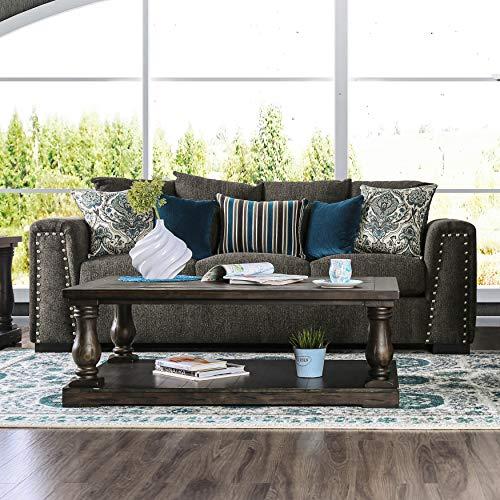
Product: HOMES: Inside + Out Jewett Sofa, Brown
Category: Home & Kitchen | Furniture | Kids' Furniture
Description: Brown linen-like fabric.
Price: $1,284.93
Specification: ASIN:B07C5CGQJC|ShippingWeight:160pounds(Viewshippingratesandpolicies)|DateFirstAvailable:April12,2018